History of Braathens SAFE (1946–1993)

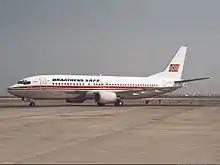
A Braathens SAFE Boeing 737-400 in 1989

The F-28s had the largest regularity problems, mostly due to the number of landings, which could count up to 16 per day. For instance, LN-SUO flew 36,000 hours with 76,000 landings. The last flight was made on 16 December 1986, and the aircraft sold for NOK 45 million each. Although the F-28 was taken out of service, some of the routes on the West Coast needed to be operated with smaller aircraft than the 737. The company made an agreement to wet lease Busy Bee F-27s one some of the routes, while the most trafficked ones would be taken over by 737s.